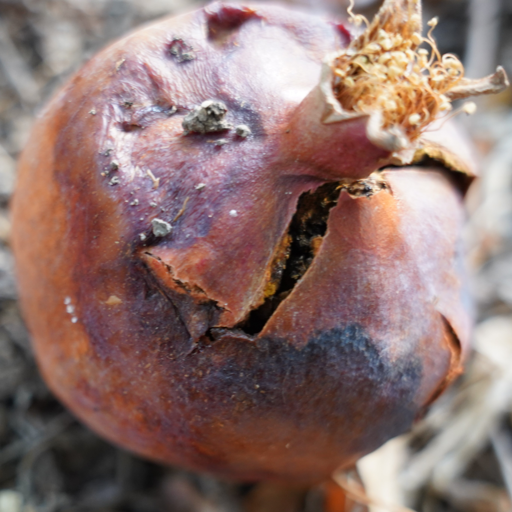
Label: Colletotrichum spp